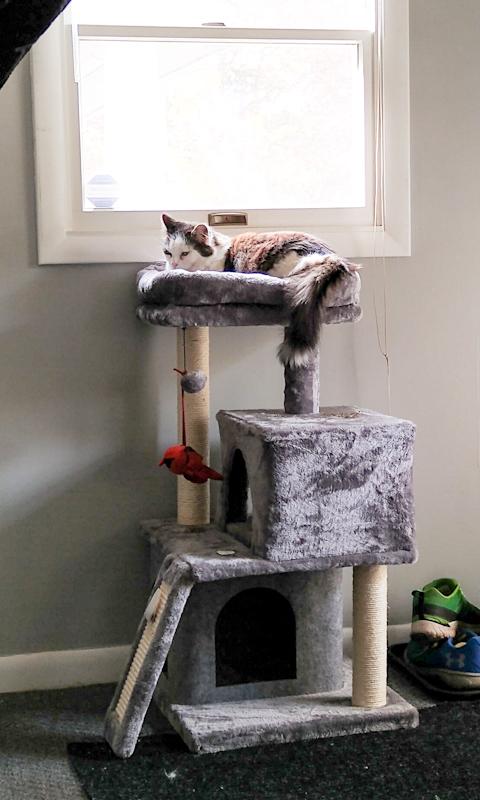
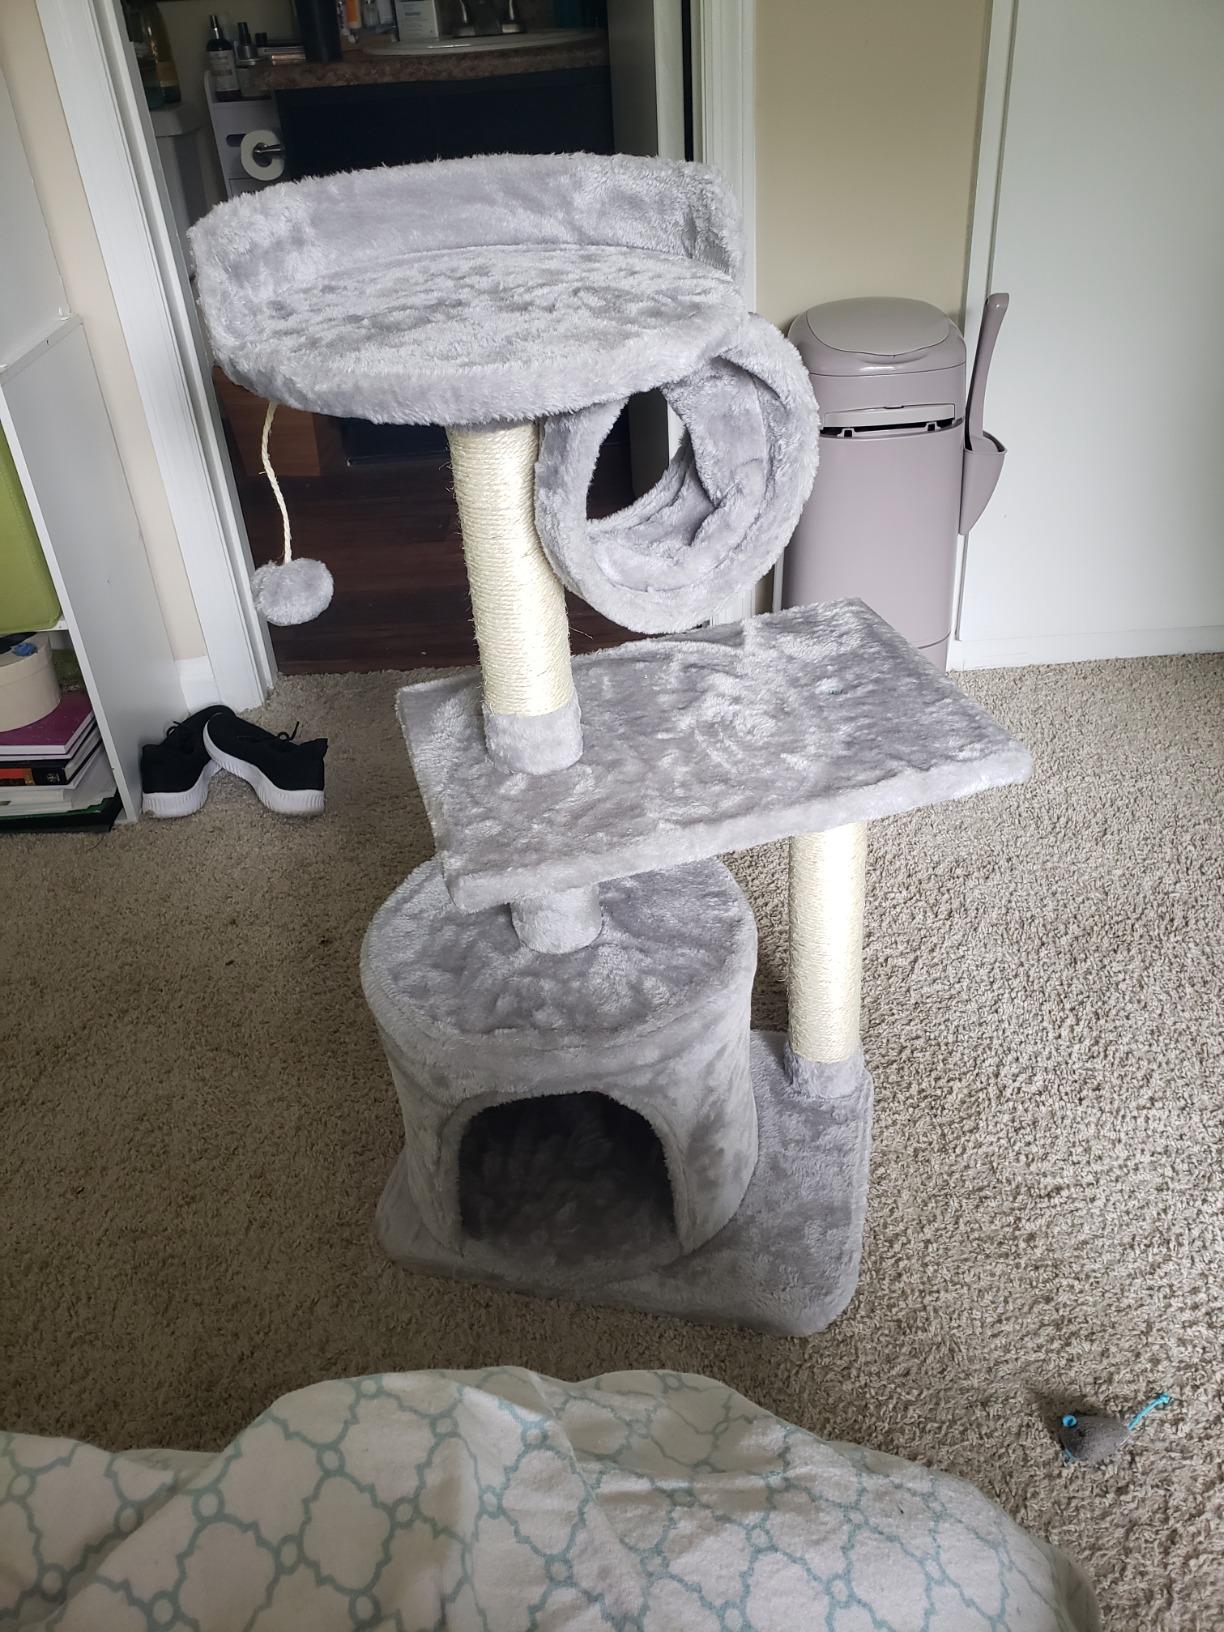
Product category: items_cat tree
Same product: no